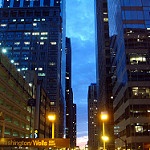
Label: buildings